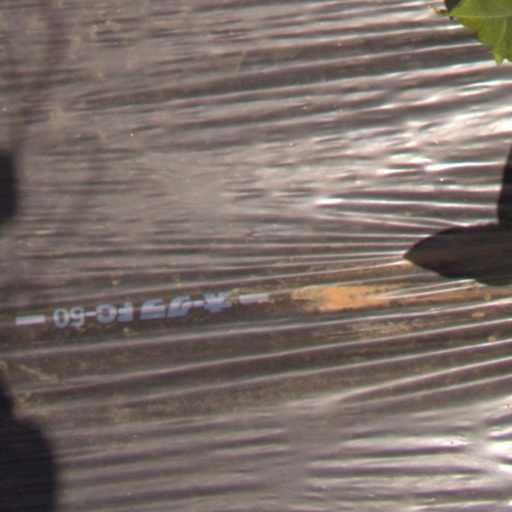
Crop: Jerusalem artichoke